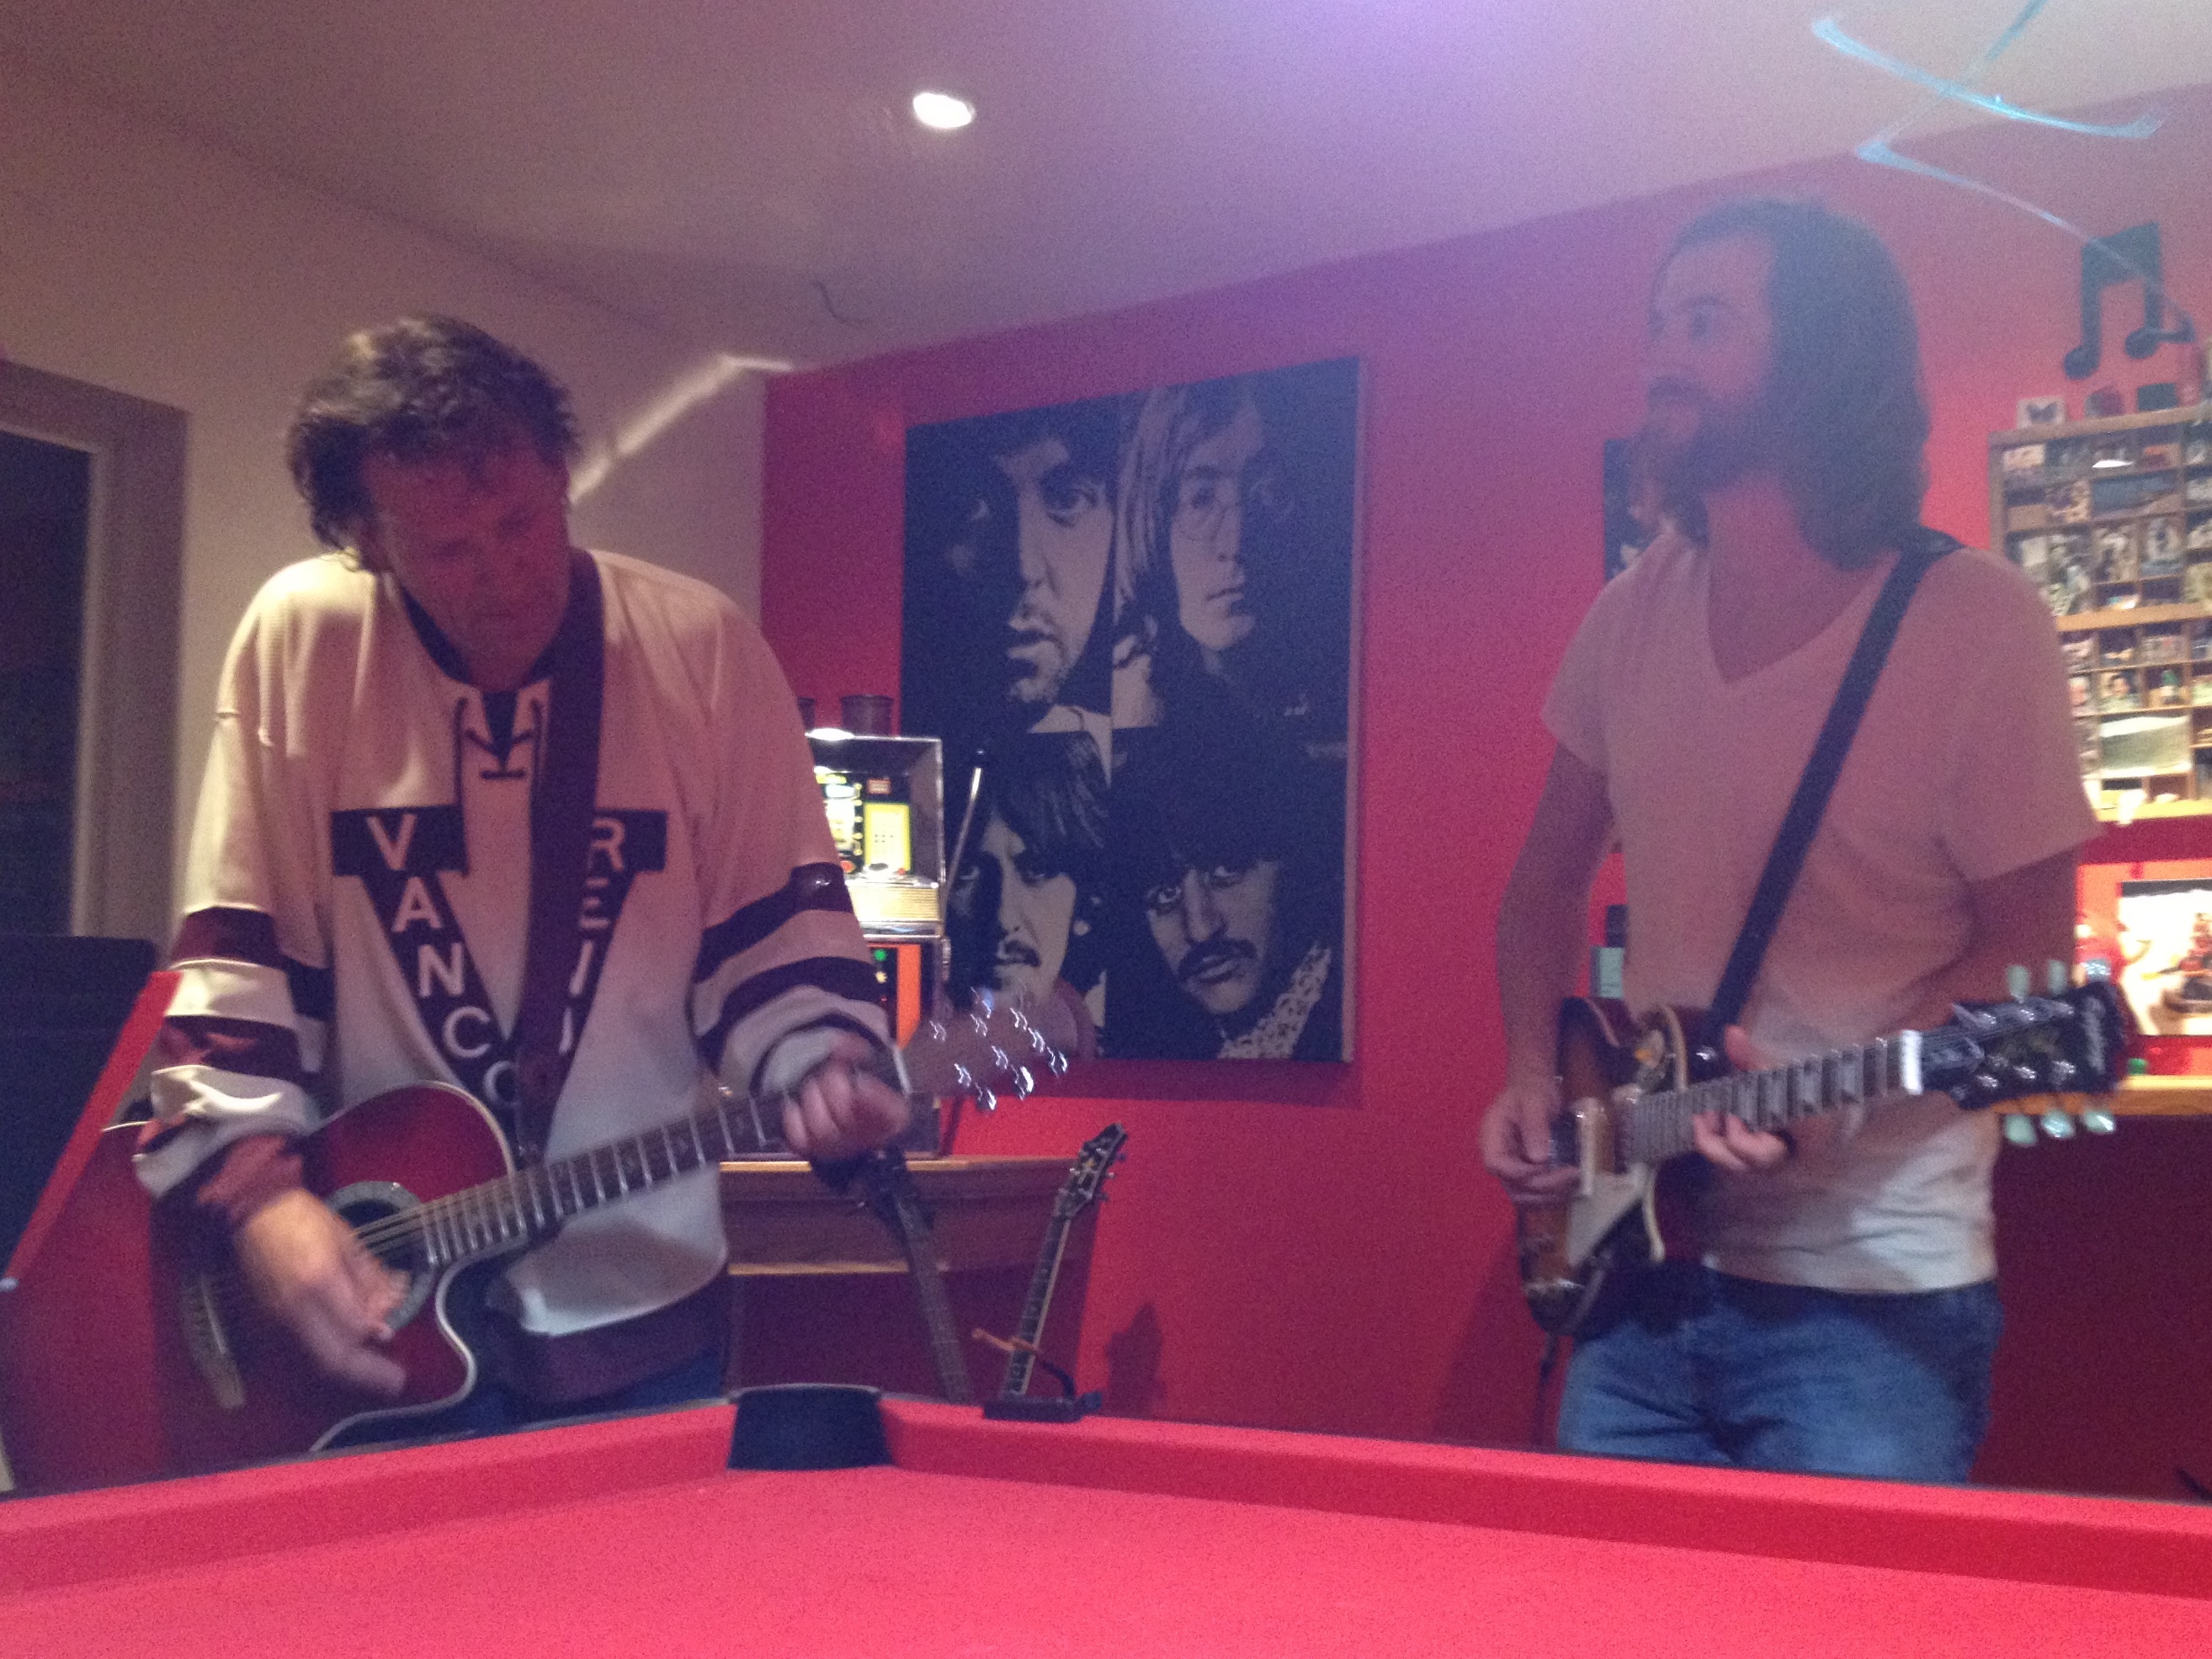
music, stage, performance, singing